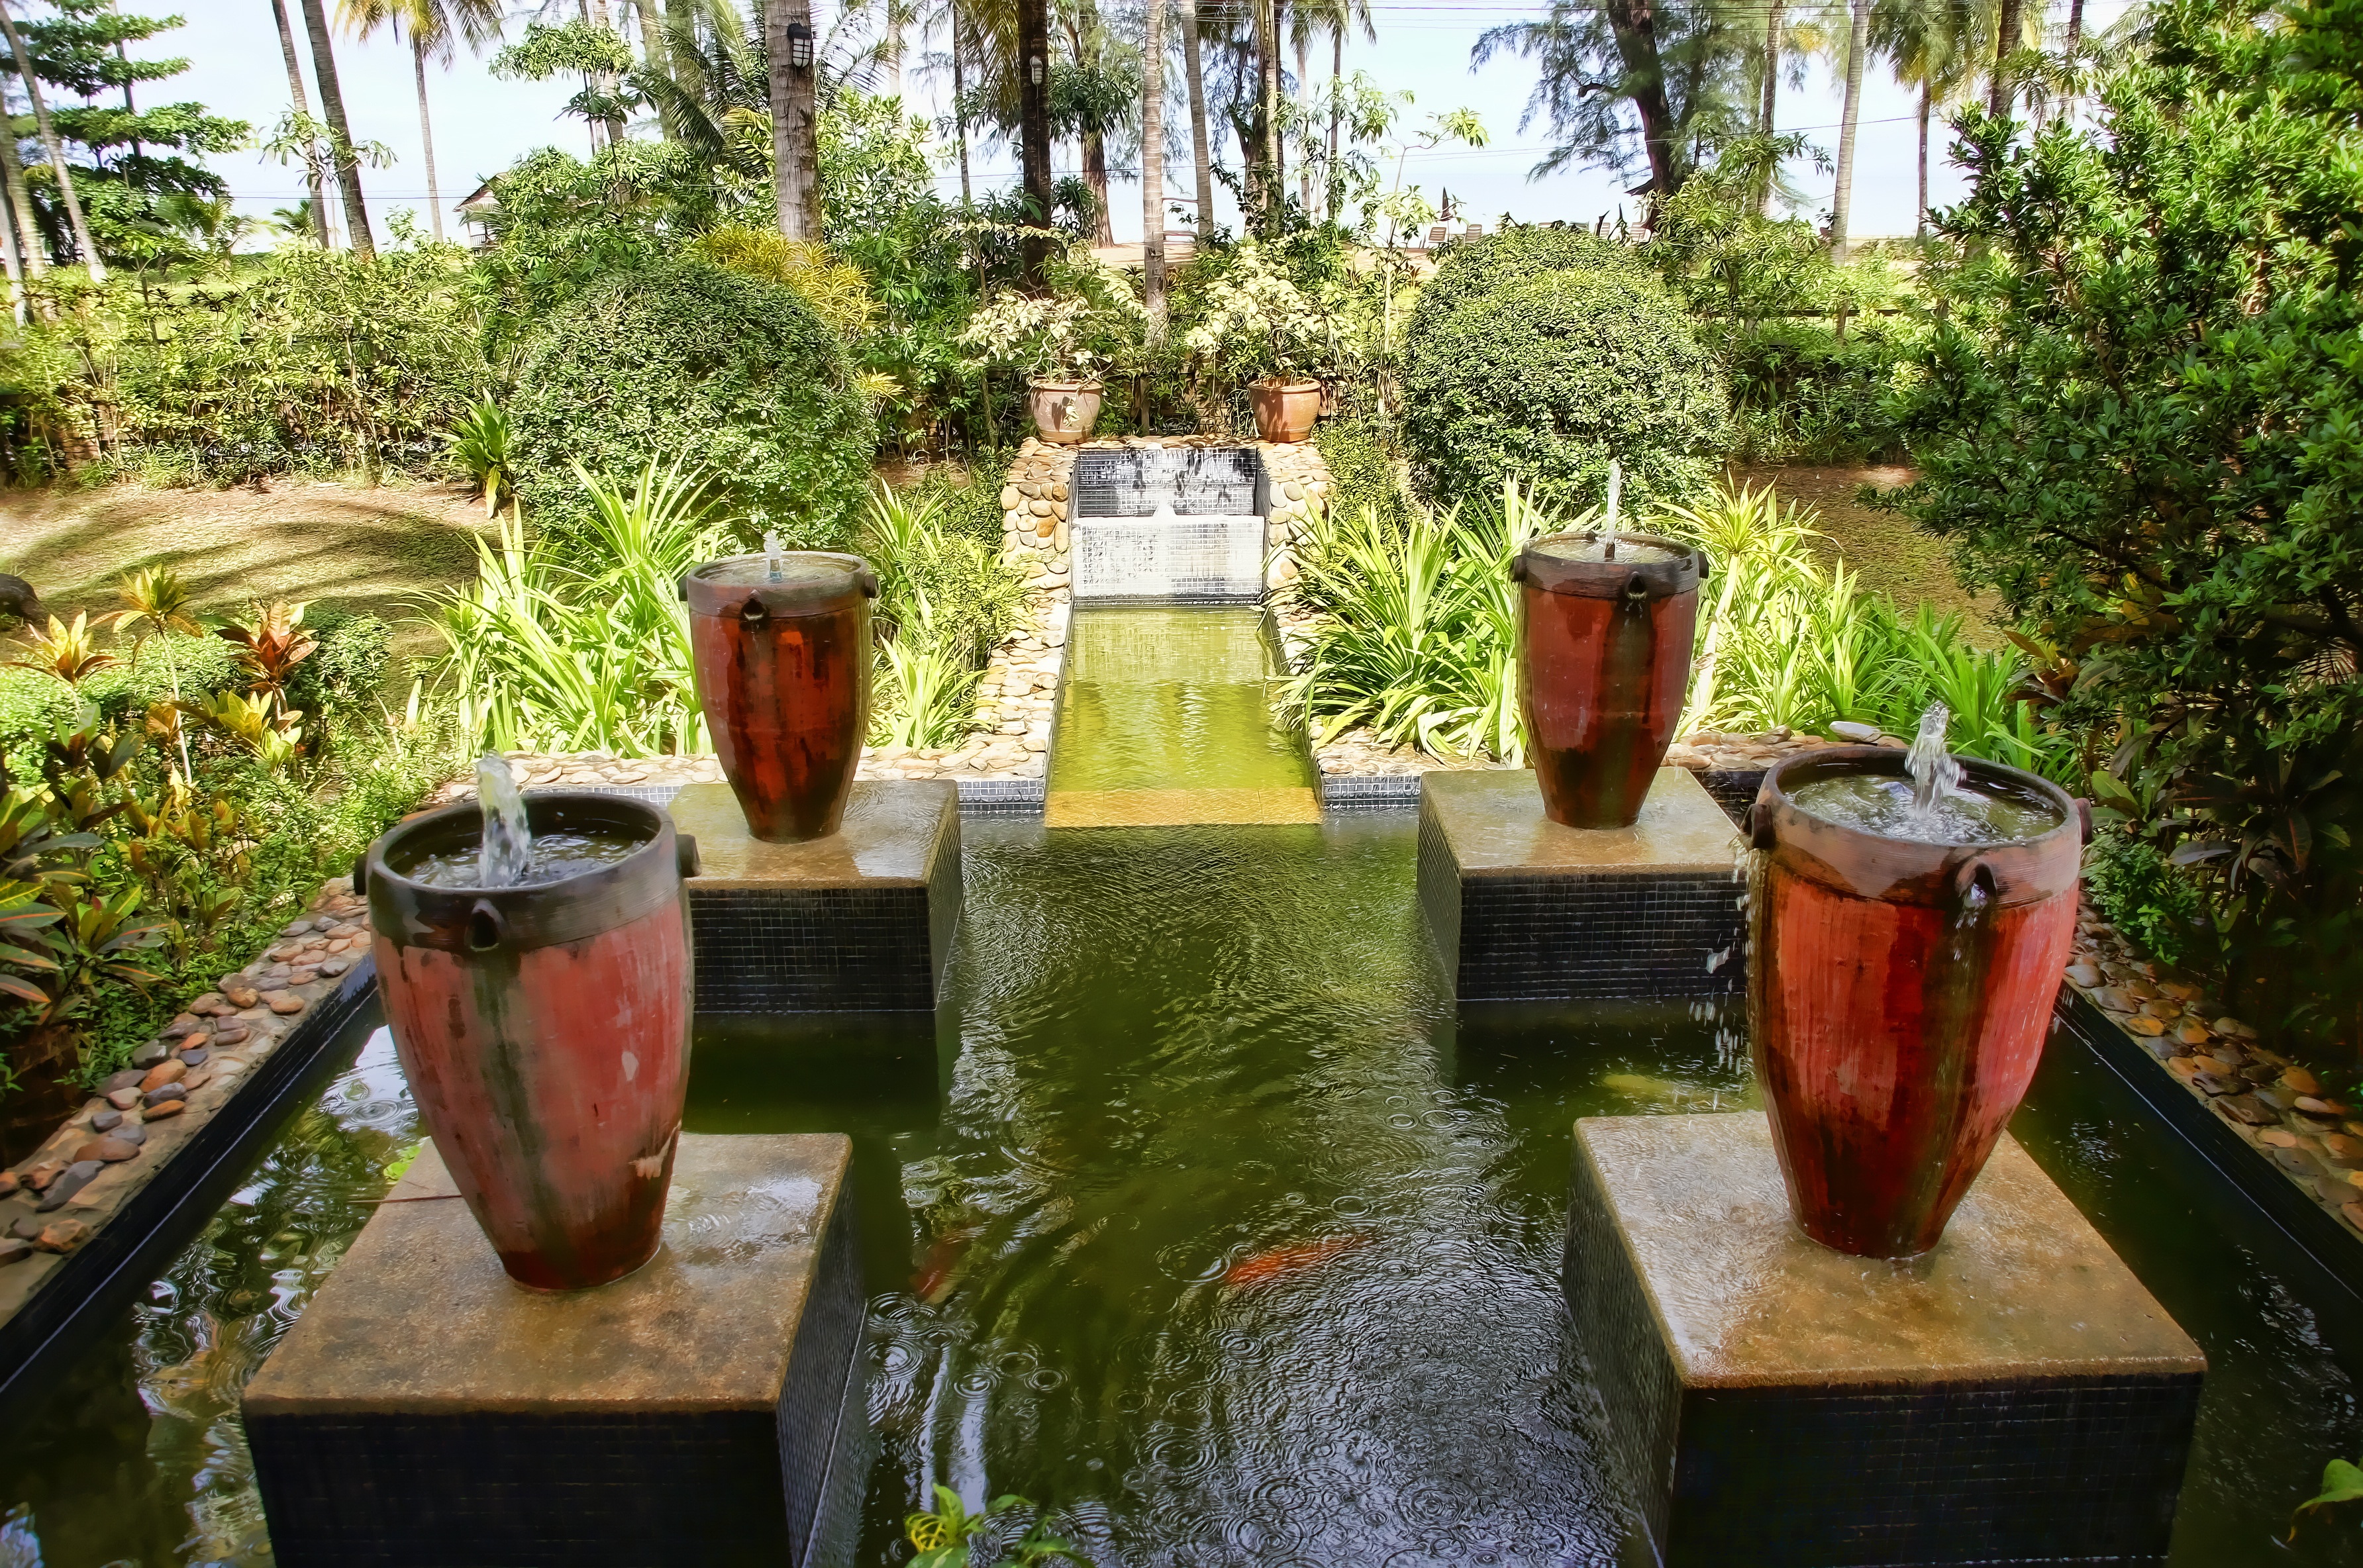
water, flower, stone, summer, backyard, asia, botany, garden, thailand, hotel